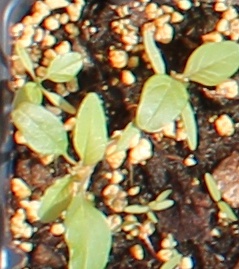
Label: Palmer Amaranth